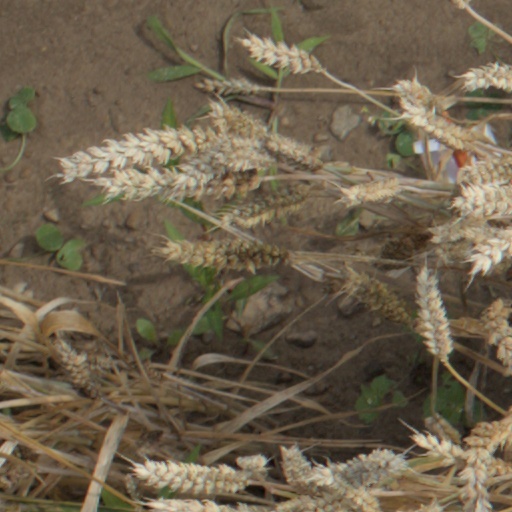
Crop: wheat